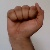
The image shows a hand gesture representing the letter 'A' in Indian Sign Language.